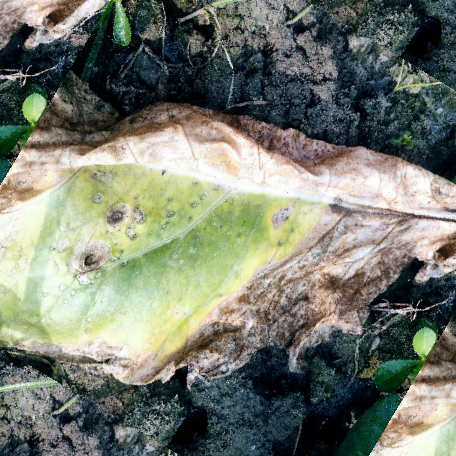
Label: Downy Mildew